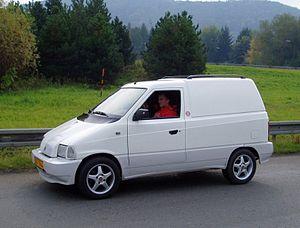
Tatra est une entreprise tchèque fabriquant des camions depuis 1898, et qui a exercé l’activité de constructeur automobile entre 1897 et 1998. Pionnier dans ce domaine en Europe centrale, Tatra a longtemps été réputé pour ses grandes routières aux lignes aérodynamiques. La marque a également produit des avions et des bus.